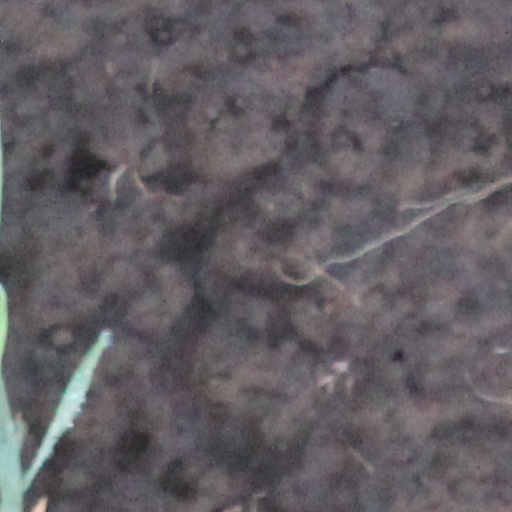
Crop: wheat